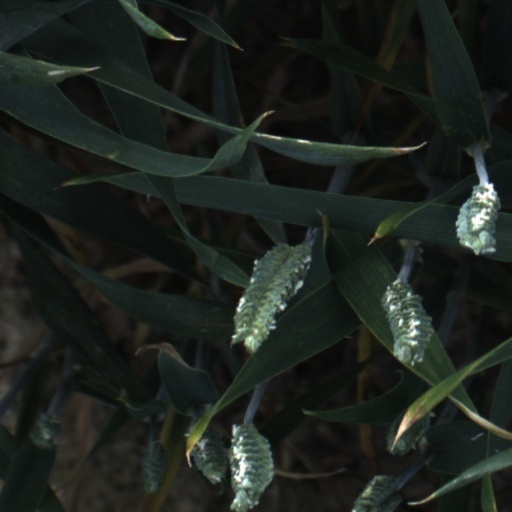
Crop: wheat